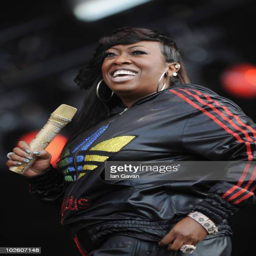
hip hop artist performs live during day of festival